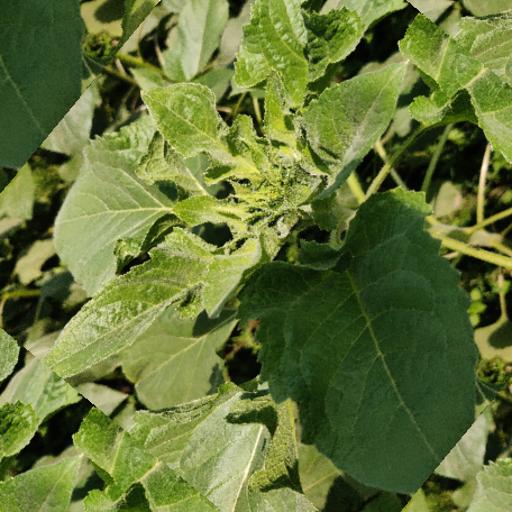
Label: Fresh_leaf